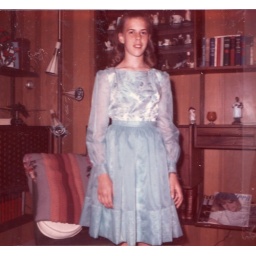
Mom in her blue dress